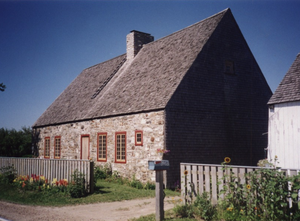
Maison située au 3463 Chemin Royal, Sainte-Famille
Jean Houymet alias Jean Ouimet, né vers 1634 serait originaire d’Évigny situé dans l’archidiocèse de Reims en Champagne, France, est décédé le 18 novembre 1687 à l’âge de 53 ans en la paroisse Sainte-Famille de l’Île d’Orléans. Lui et son épouse Renée Gagnon sont les ancêtres de tous les descendants Ouimet, Ouimette et certaines familles Bastien de l’Amérique du Nord.